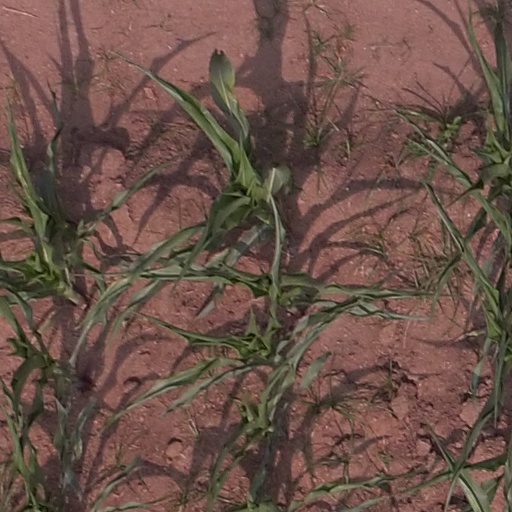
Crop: maize; corn